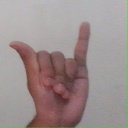
अक्षर: य